Rijswijk

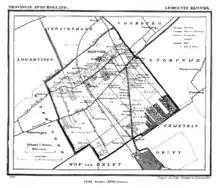
Rijswijk in 1867.

Archeological excavations indicate that this area of the coastal dunes was already inhabited some 5500 years ago. The village of Rijswijk formed in the 13th century, and its history was dominated by the presence of mansions and estates of the nobility and affluent.